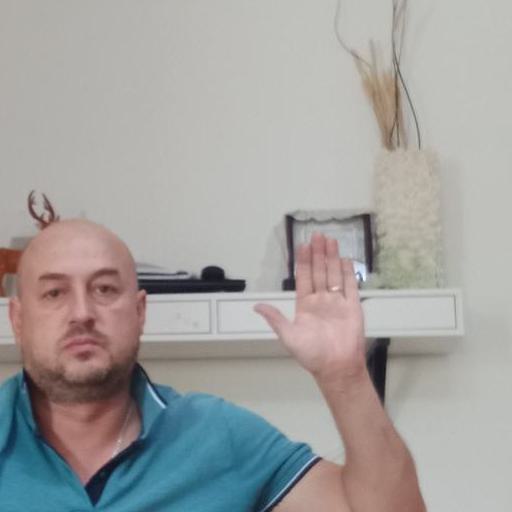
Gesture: stop